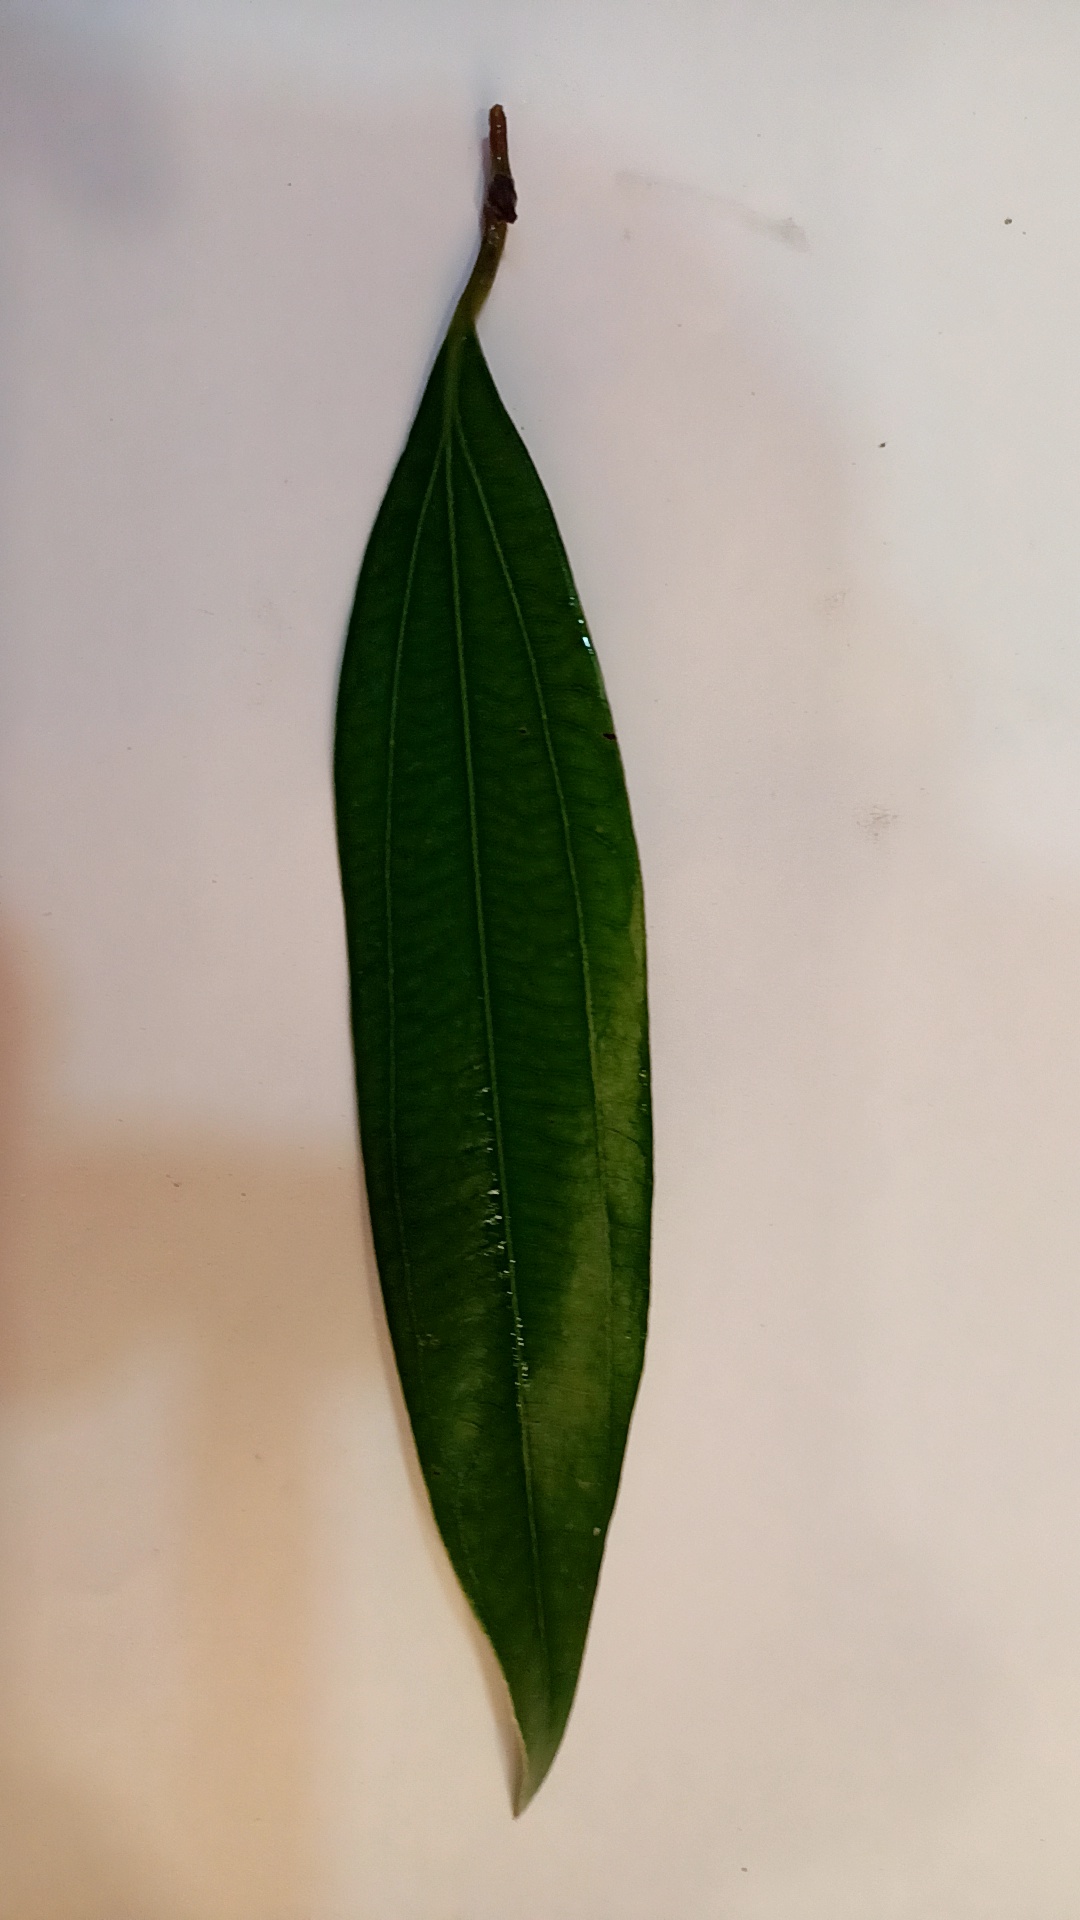
Label: Healthy